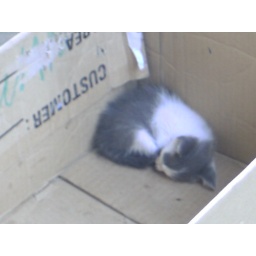
kitten sleeping in a box